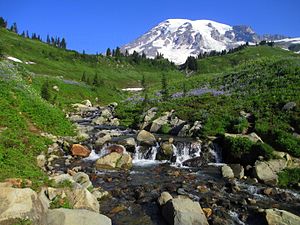
Mount Rainier National Park
Mount Rainier set fra Myrtle Falls
Mount Rainier National Park er en nationalpark i USA beliggende i det sydøstlige Pierce County og nordøstlige Lewis County i delstaten Washington. Den blev etableret 2. marts 1899 som den femte nationalpark i USA. Nationalparken omfatter omkring 957 kvadratkilometer land, herunder hele Mount Rainier, en 4.390 meter høj stratovulkan. Bjerget stiger brat fra det omgivende landskab i 490 meters højde. Bjerget udgør den højeste tinde i Cascades-bjergkæden, og omkring det findes dale, vandfald, subalpine blomsterenge, urskove og mere end 25 gletsjere. Vulkanen omgives ofte af skyer, der øser enorme mængder af regn og sne over bjerget hvert år, og gemmer det fra skarer af besøgende der kommer til parken hver weekend.